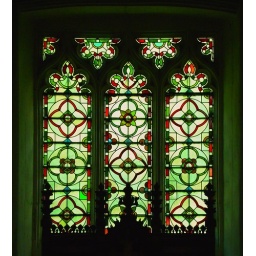
Victorian glass in the east window at St Mary's Church, Great Wymondley, Hertfordshire.